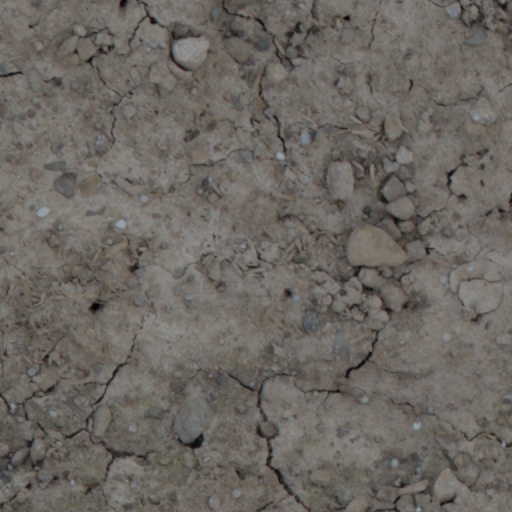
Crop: wheat